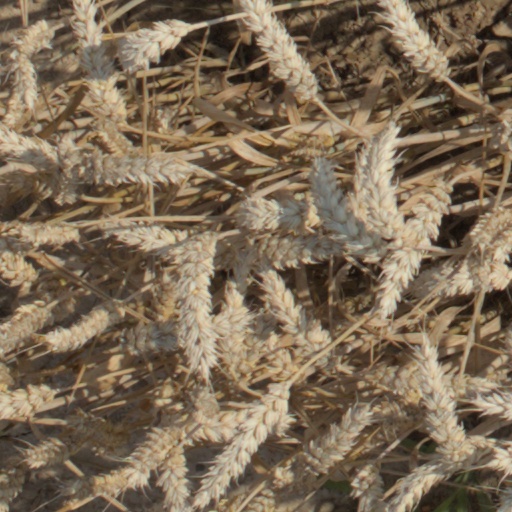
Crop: wheat